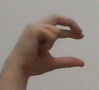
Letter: thal